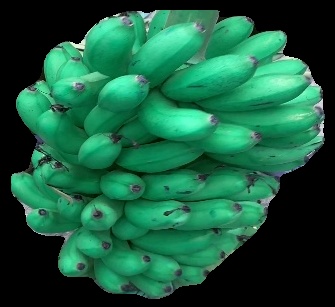
Variety: rasbale
Grade: grade1